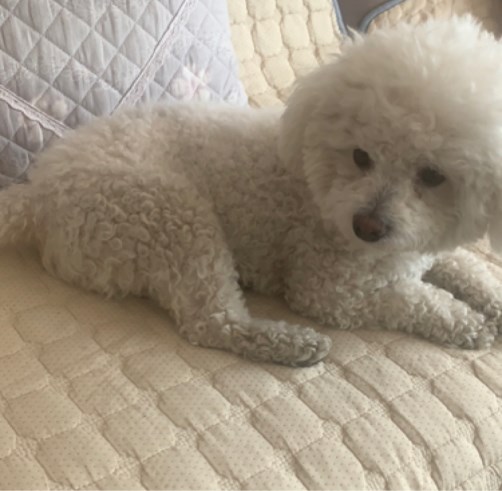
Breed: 3083-n000117-Bichon_Frise